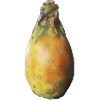
Label: Cactus fruit 1